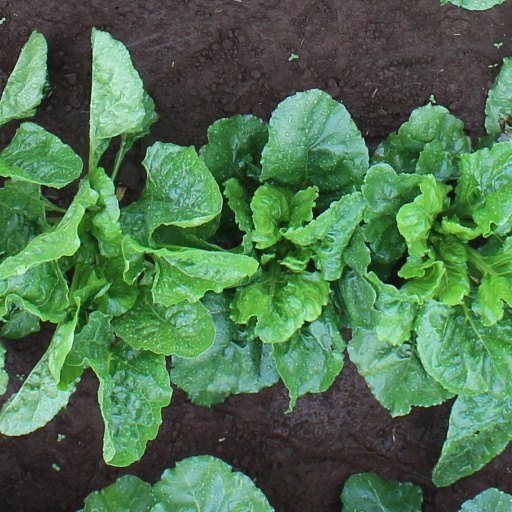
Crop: sugar beet